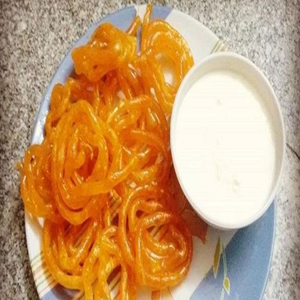
Dish: jalebi